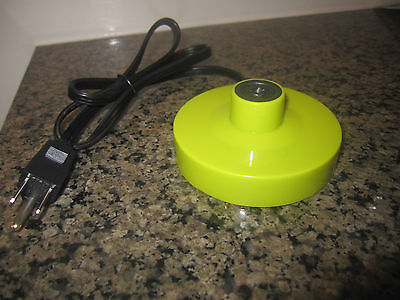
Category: kettle